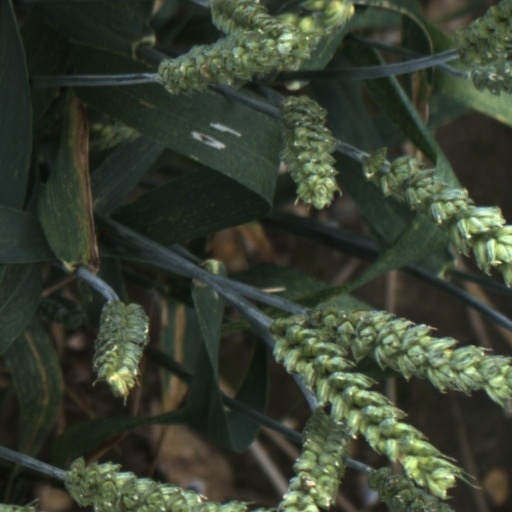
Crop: wheat